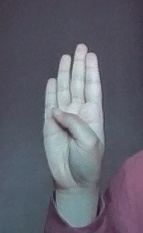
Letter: kaaf